Peresvet-class battleship

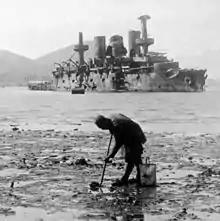
"Peresvet" scuttled in Port Arthur

Construction of "Oslyabya", named after Rodion Oslyabya (another monk who had fought at the Battle of Kulikovo), was greatly delayed, and the ship found herself "en route" to the Far East when the Russo-Japanese War began in February 1904. She was ordered home and assigned to the Second Pacific Squadron that was intended to relieve the forces in Port Arthur. The ship served as the flagship of Rear Admiral Baron Dmitry von Fölkersam, second-in-command of the squadron, but he died two days before the Battle of Tsushima in May 1905. "Oslyabya" led the Second Division of the squadron during the battle and was the target of numerous Japanese ships during the early part of the battle. Many of the hits on the ship were along the waterline and caused extensive flooding. Efforts to counteract the resulting list destroyed her remaining stability and she sank just over an hour after the Japanese opened fire—the first modern battleship to be sunk solely by gunfire. Sources differ on the exact number of casualties, but the lowest figure given is 471.